Army Alpha

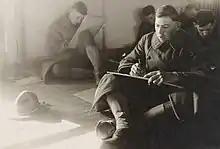
Soldiers taking Examination a at Camp Lee, Virginia, in November 1917.

"Examination A" was the pilot version of the "Army Alpha". 140,000 prospects were administered "Examination A" in the fall of 1917. There were actually multiple different pilot versions created. The different pilot versions include; Examination A, B, C, D, and E. "Examination A" is the most talked about because it was the first pilot administered and virtually the beginning of the testing of the "Army Alpha". Robert Yerkes and his members asked the question, "How should the results of widely distributed testing of this sort be interpreted?" As a result of these different forms of pilot tests, Robert Yerkes and the other members found decided that, "in this connection it may be emphasized again that the group examination used in the Army was interpreted entirely in terms of military need". They made necessary changes to the test to measure an individual's abilities to place them in the right field of the Army.